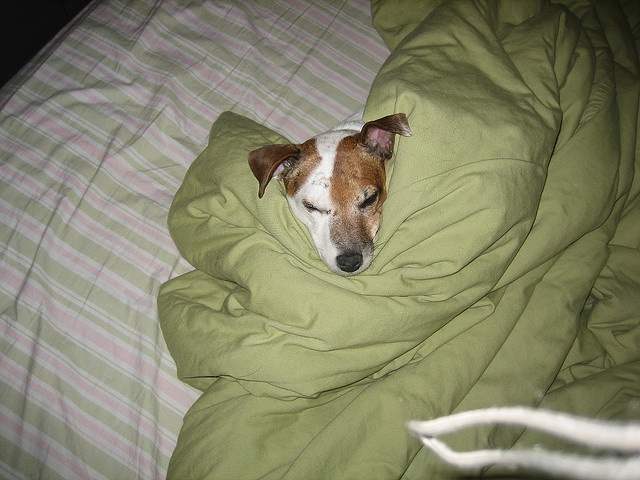
a dog wrapped in a blanket while sleeping on a  bed
The dog is enjoying the nap on the bed.
a close up of a dog laying in a bed under covers
a dog that is laying down under a cover
A very cute looking dog laying on a bed with a blanket.